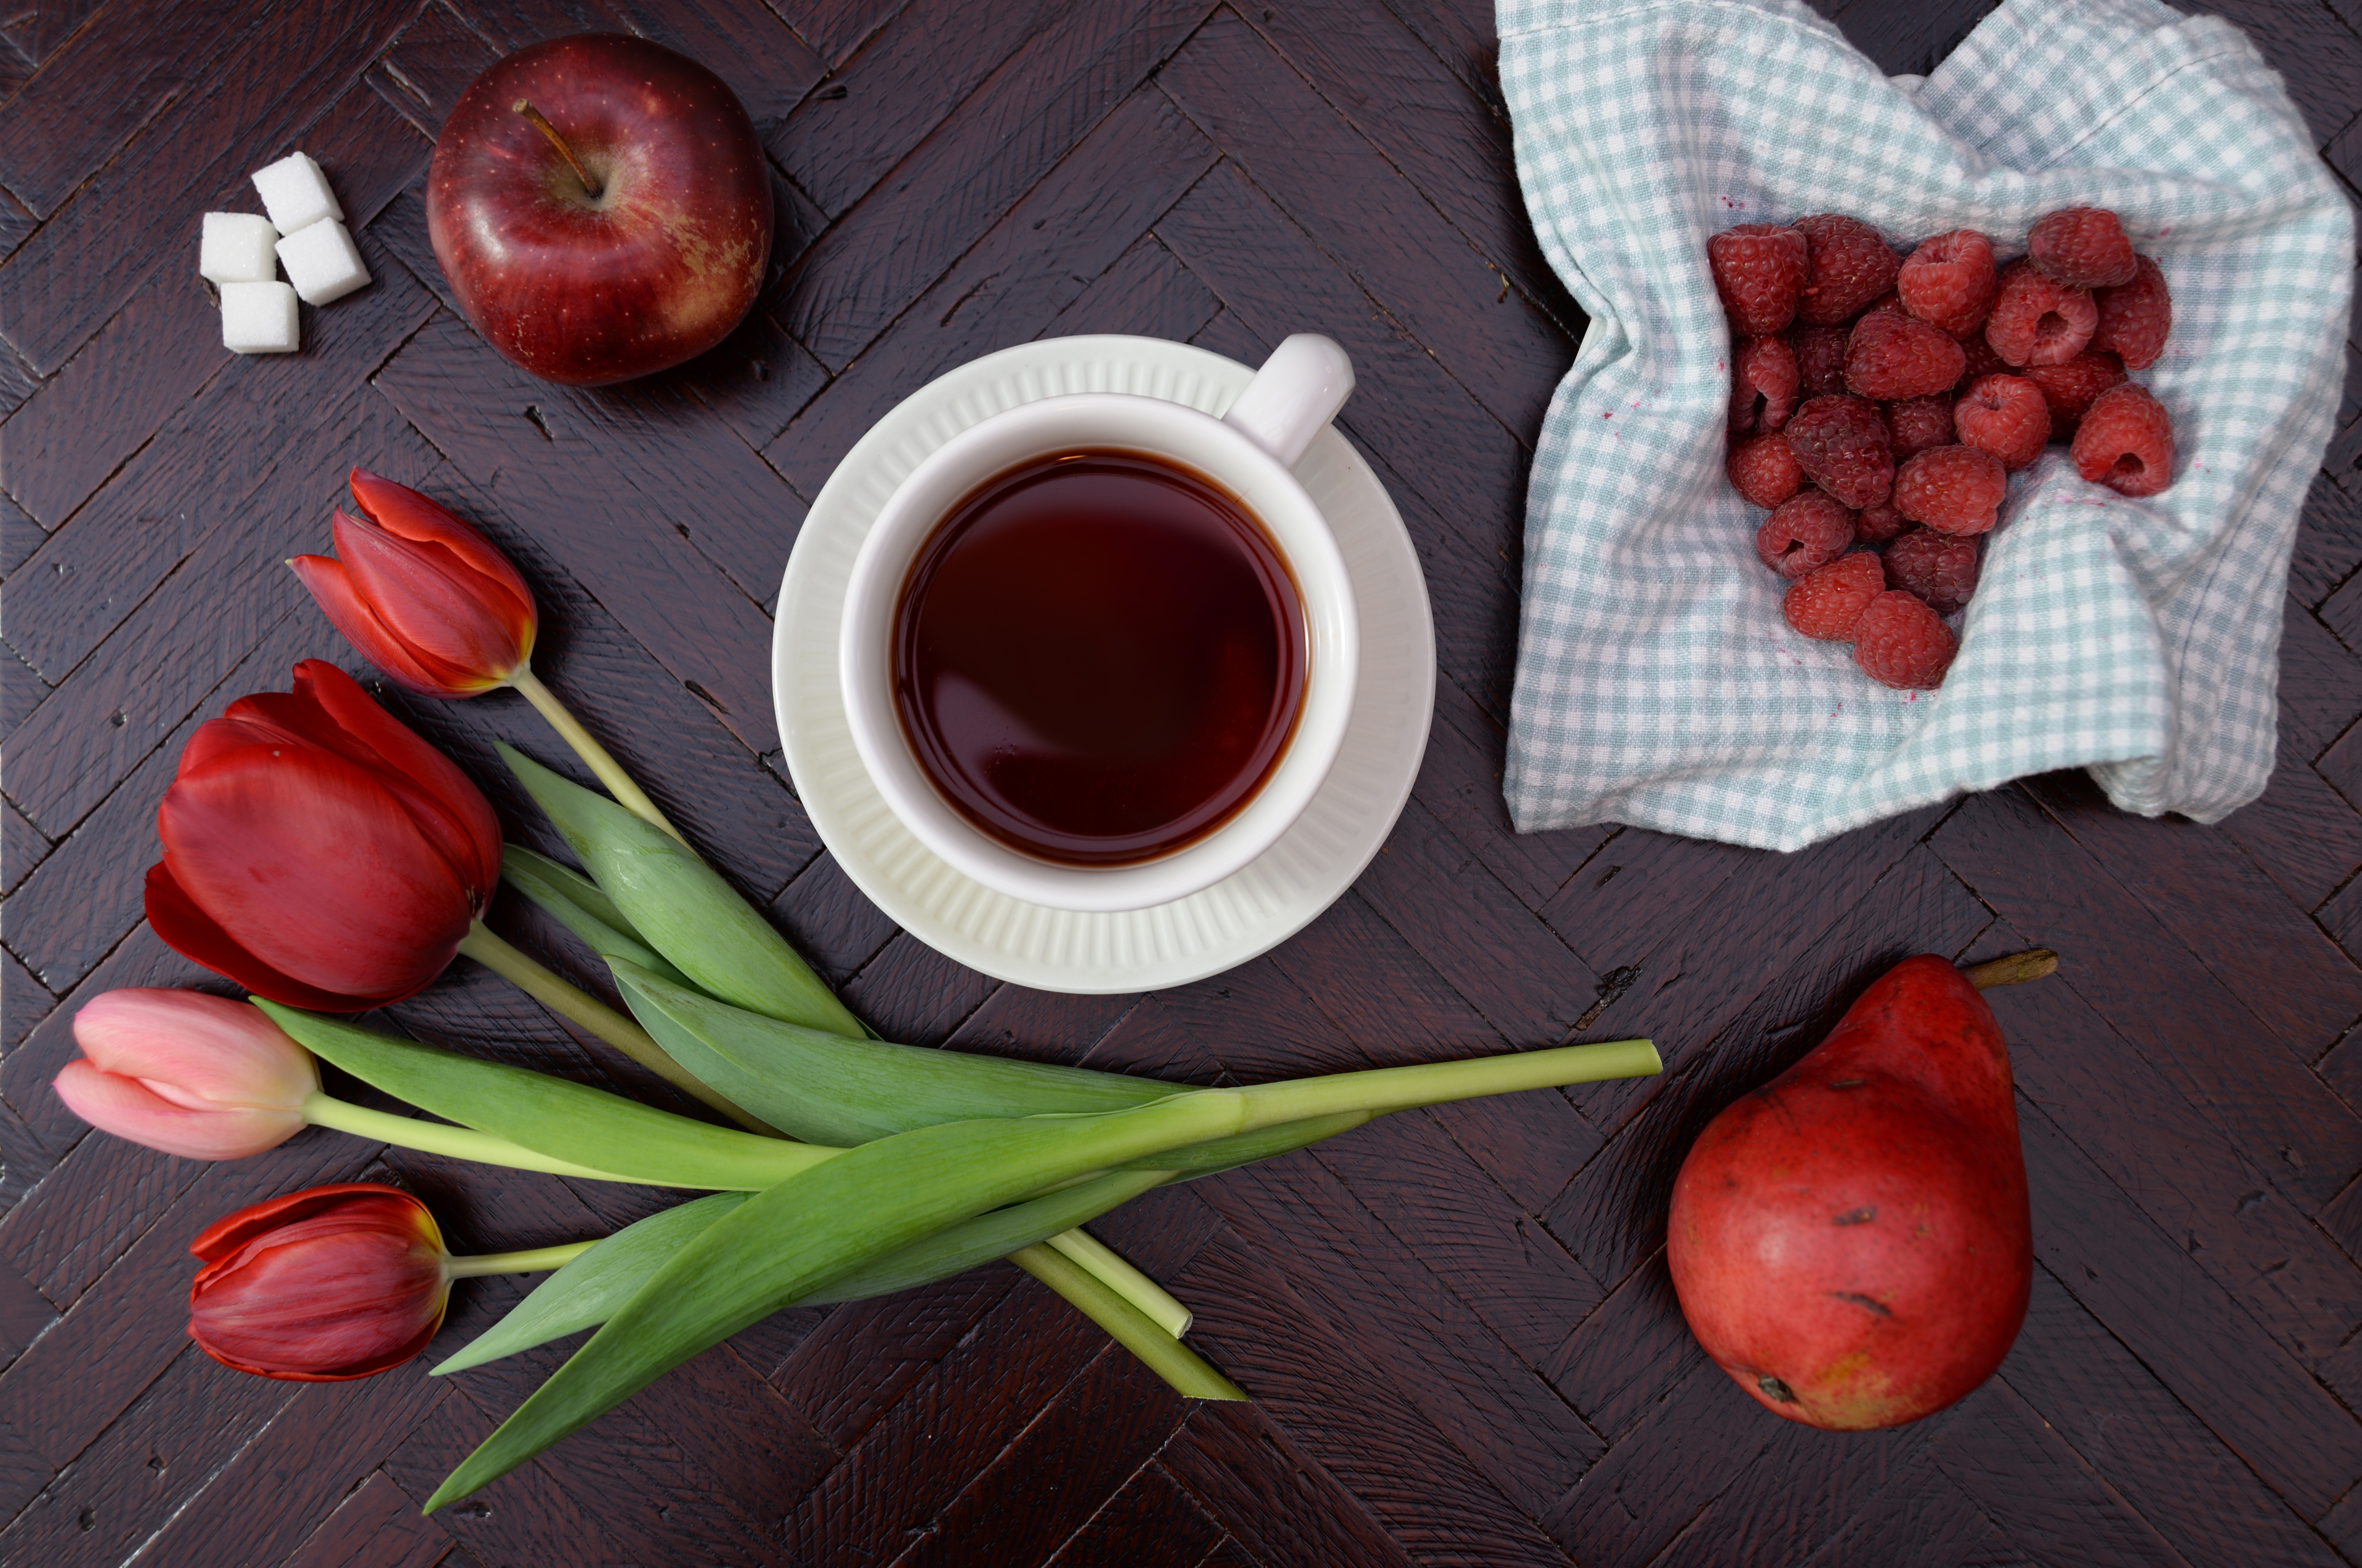
apple, table, blossom, plant, fruit, leaf, flower, petal, bloom, food, red, produce, flora, still life, painting, flowers, art, raspberries, fruits, organ, tulips, flowering plant, still life photography, land plant